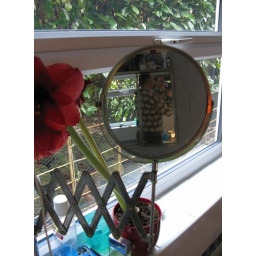
Reflections in shaving mirror and bathroom cabinet on the opposite wall